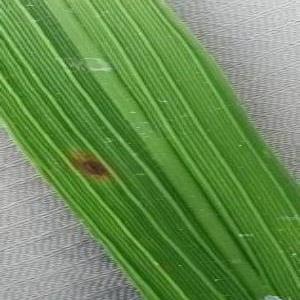
Disease: Brownspot